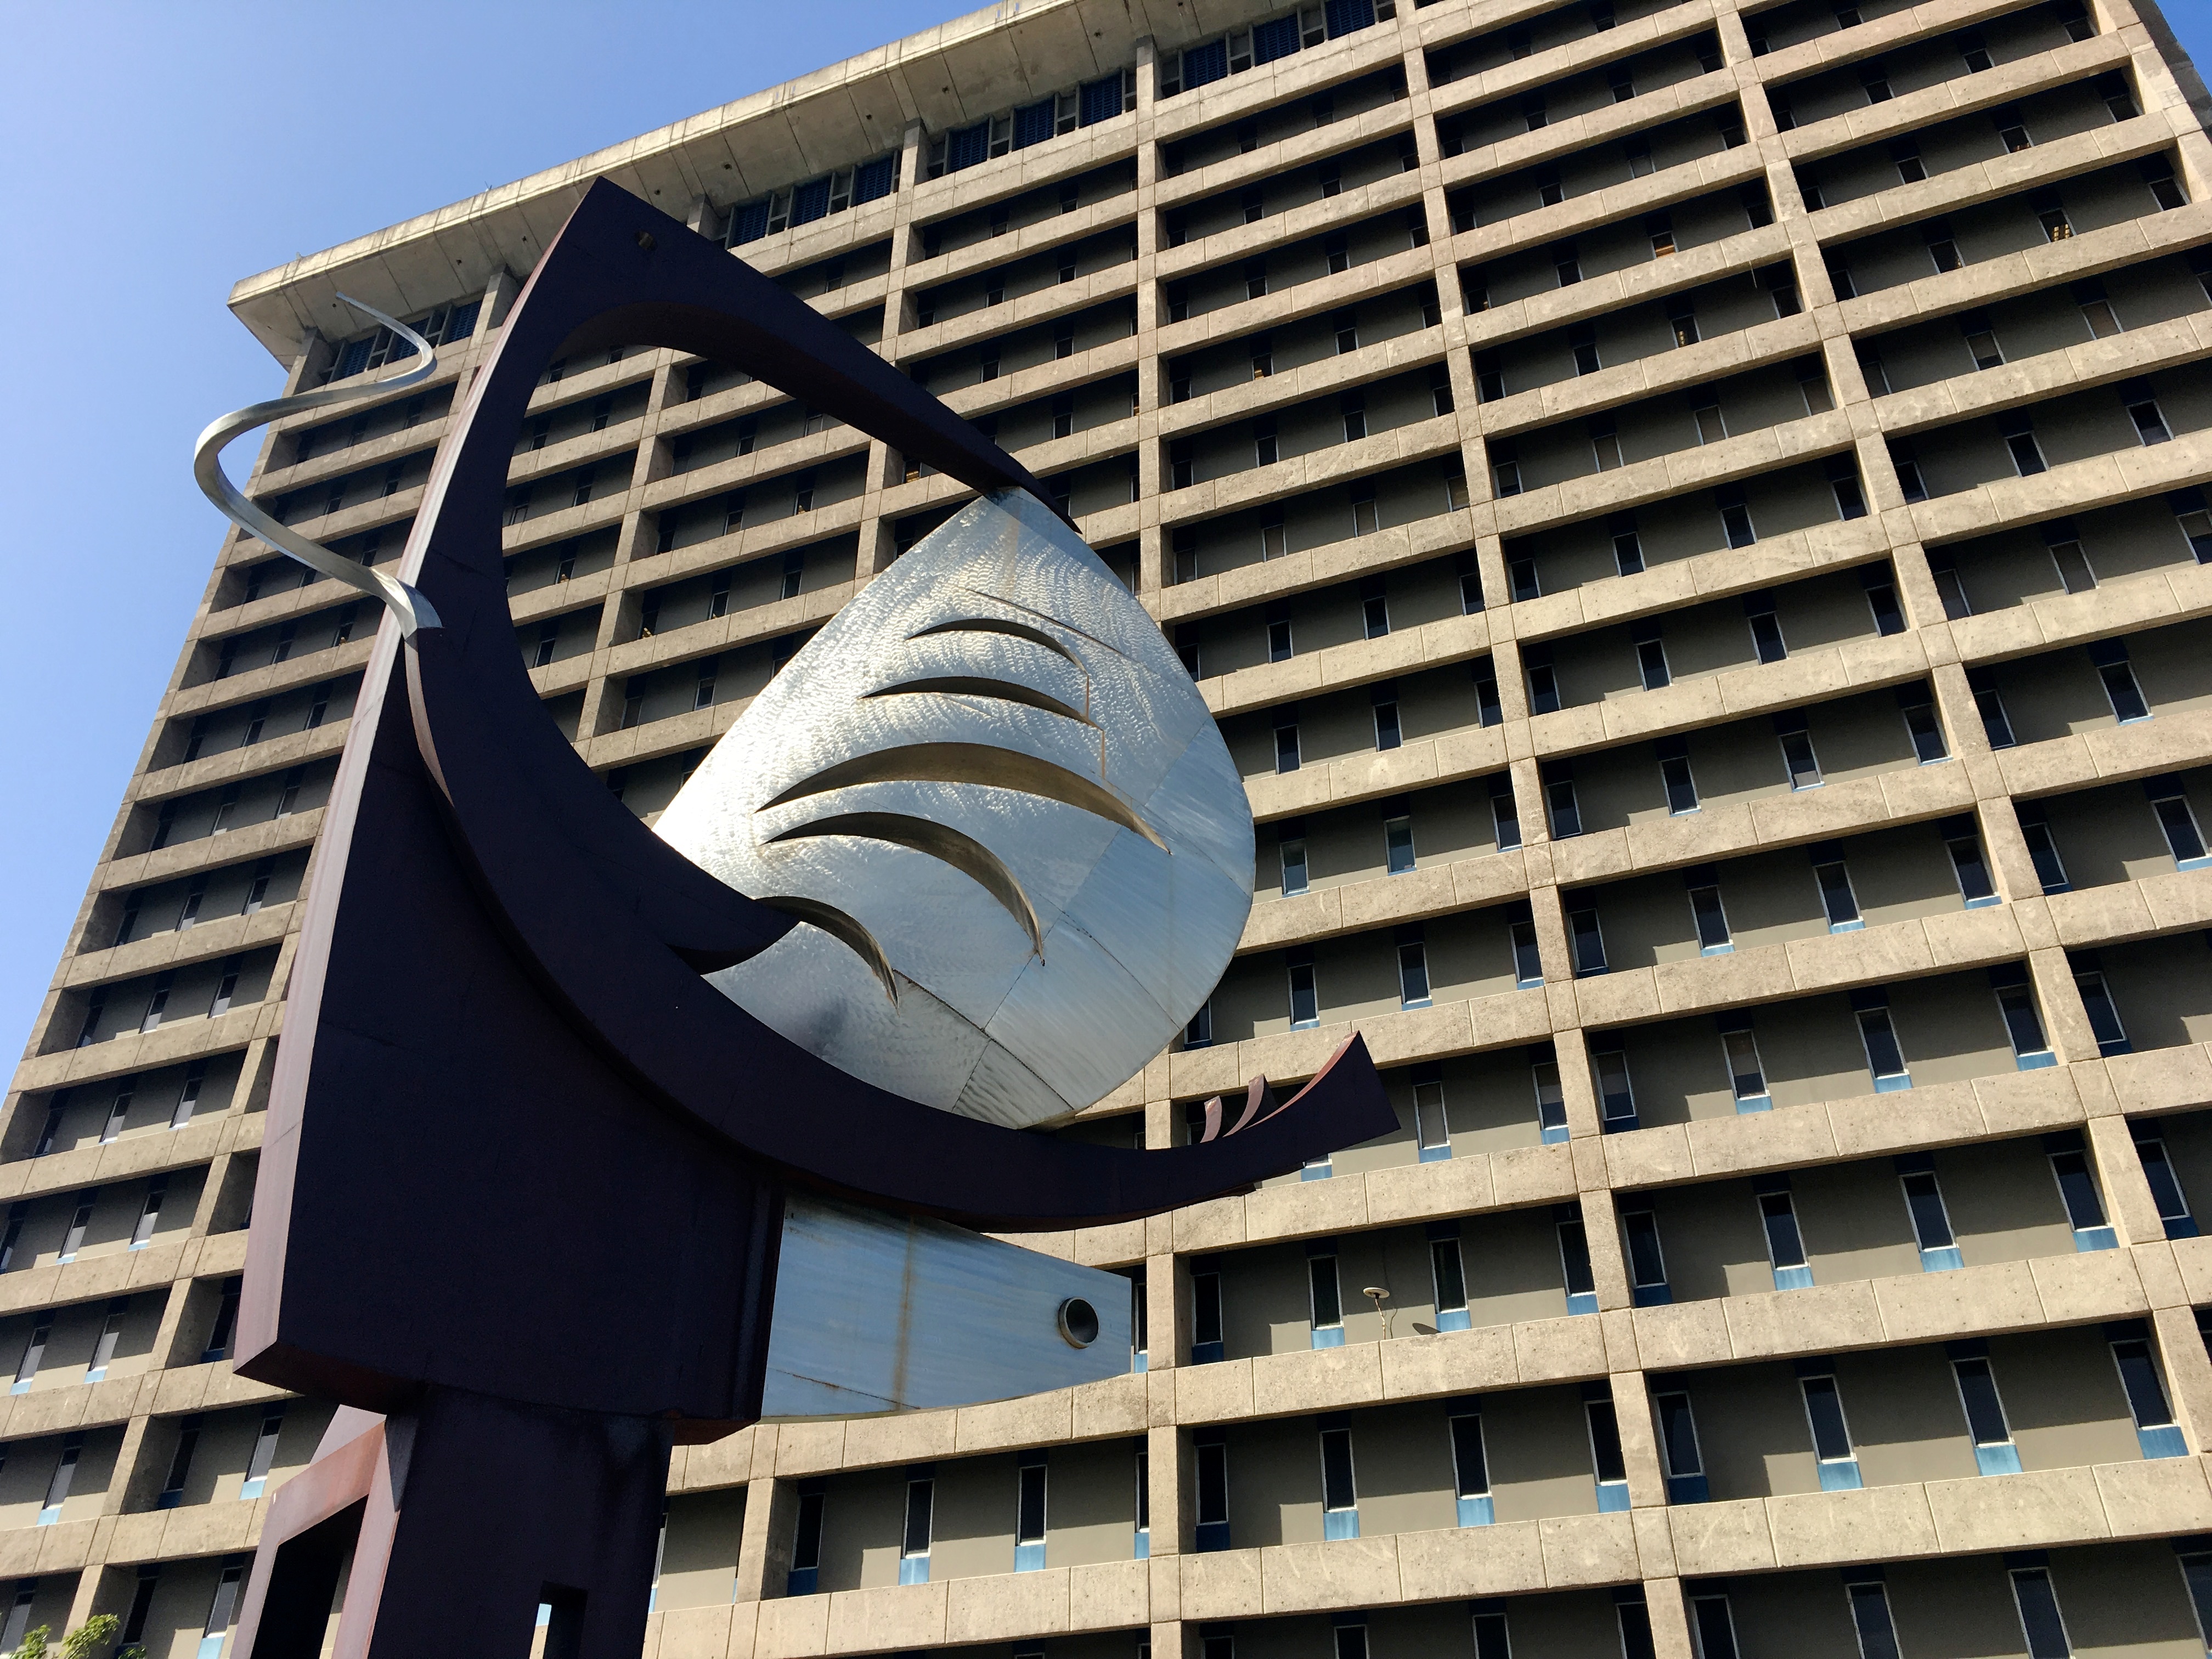
architecture, structure, city, skyscraper, downtown, landmark, facade, professional, stadium, tower block, headquarters, urban area, window covering